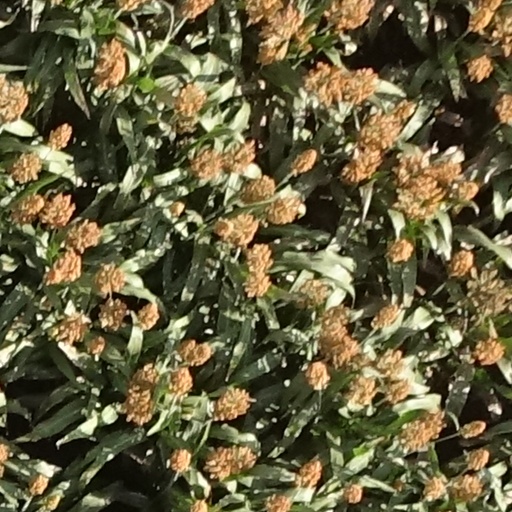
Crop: sorghum